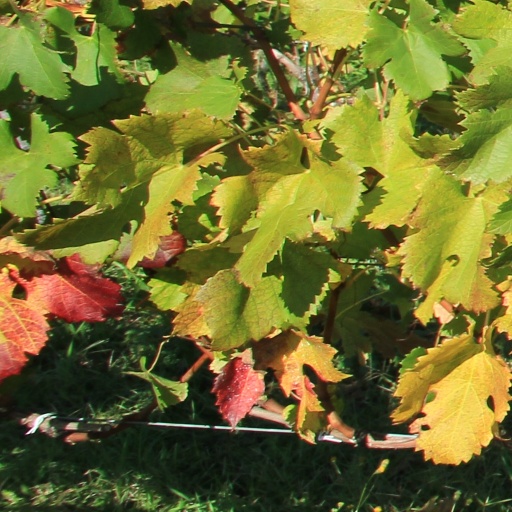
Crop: grape